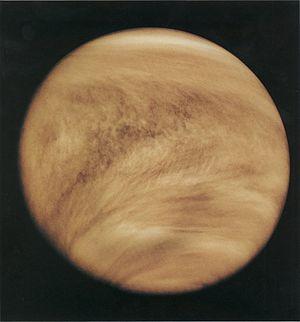
L’étude des atmosphères extraterrestres est un domaine de recherche très actif, à la fois en tant qu’aspect de l’astronomie, mais aussi en termes d’amélioration de la compréhension de l’atmosphère terrestre. En plus de la Terre, nombreux sont les autres objets célestes du Système solaire qui ont une atmosphère. Parmi ceux-ci, nous trouvons toutes les planètes géantes gazeuses, ainsi que Mars, Vénus ou encore Pluton. Plusieurs lunes ainsi que d’autres corps ont également une atmosphère, tout comme les comètes et le Soleil. Il a été prouvé que les planètes extrasolaires peuvent avoir une atmosphère. Les comparaisons de ces atmosphères entre elles et avec celle de la Terre permettent d’élargir notre connaissance de base des processus atmosphériques, comme l’effet de serre, l’aérosol et la physique des nuages, ainsi que la chimie atmosphérique et ses dynamiques.
Le Pioneer Venus Orbiter, aussi nommé Pioneer Venus 1 et Pioneer 12, est une sonde spatiale de la NASA lancée le 20 mai 1978 en direction de Vénus afin d'étudier in situ son atmosphère et cartographier sa surface en se plaçant en orbite autour. Développée dans le cadre du programme Pioneer Venus qui comprenait également la Pioneer Venus Multiprobe, elle a recueilli des données durant plus de quatorze ans à l'aide de douze expériences scientifiques. La mission a permis de compléter les données collectées par les sondes spatiales du programme spatial soviétique Venera.
VERITAS, acronyme de Venus Emissivity, Radio Science, InSAR, Topography, and Spectroscopy, en français « Émissivité, science radio, InSAR, topographie et spectroscopie de Vénus », est un des projets d'engin spatial proposés pour devenir une des deux prochaines missions du programme Discovery de la NASA sélectionnées en 2021. L'objectif de cet orbiteur est cartographier la planète Vénus à l'aide d'un radar et déterminer la composition de l'ensemble de sa surface. Le projet a franchi une première étape du processus de sélection qui devrait s'achever en septembre 2016. Si elle est sélectionnée VERITAS sera la première mission de la NASA lancée vers Vénus depuis Magellan en 1989.
L’atmosphère de Vénus a été découverte en 1761 par le polymathe russe Mikhaïl Lomonossov. Elle est plus dense et plus chaude que celle de la Terre. La température et la pression à la surface sont respectivement de 740 K et 93 bar. Des nuages opaques faits d'acide sulfurique se trouvent dans l'atmosphère, rendant l'observation optique de la surface impossible. Les informations concernant la topographie de Vénus ont été obtenues exclusivement par image radar. Les principaux gaz atmosphériques de Vénus sont le dioxyde de carbone et l'azote. Les autres composants sont présents seulement sous forme de traces.
Vénus est la deuxième planète du Système solaire par ordre d'éloignement au Soleil, et la sixième plus grosse aussi bien par la masse que le diamètre. Elle doit son nom à la déesse romaine de l'amour.